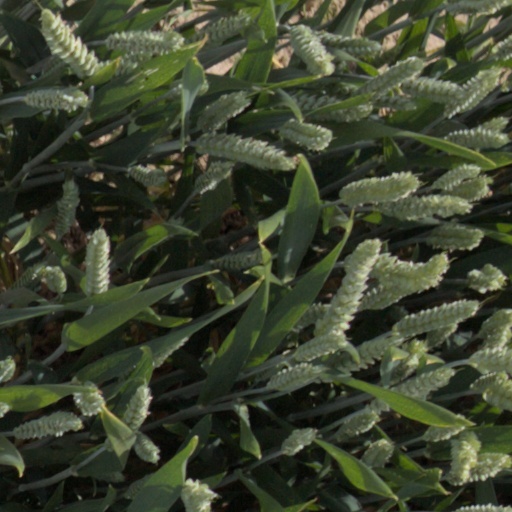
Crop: wheat